Fondmetal

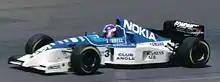
Fondmetal sponsored the Tyrrell team in .

Rumi would return to Formula One in a more modest capacity in 1994, with Fondmetal as a technical partner and sponsor of Tyrrell, and for 1996 Minardi. Fondmetal's wind tunnel in Northern Italy was leased to Tyrrell, Minardi and other teams. Rumi would gradually increase his interest in the Faenza outfit, becoming co-owner and chairman, even going as far as rebadging the Ford Zetec-R engines in 2000. However, Rumi was diagnosed with cancer, and was forced to withdraw his backing later that year when the team was sold to Paul Stoddart. Rumi eventually died in May 2001. Fondmetal is still in operation as a wheel manufacturer.